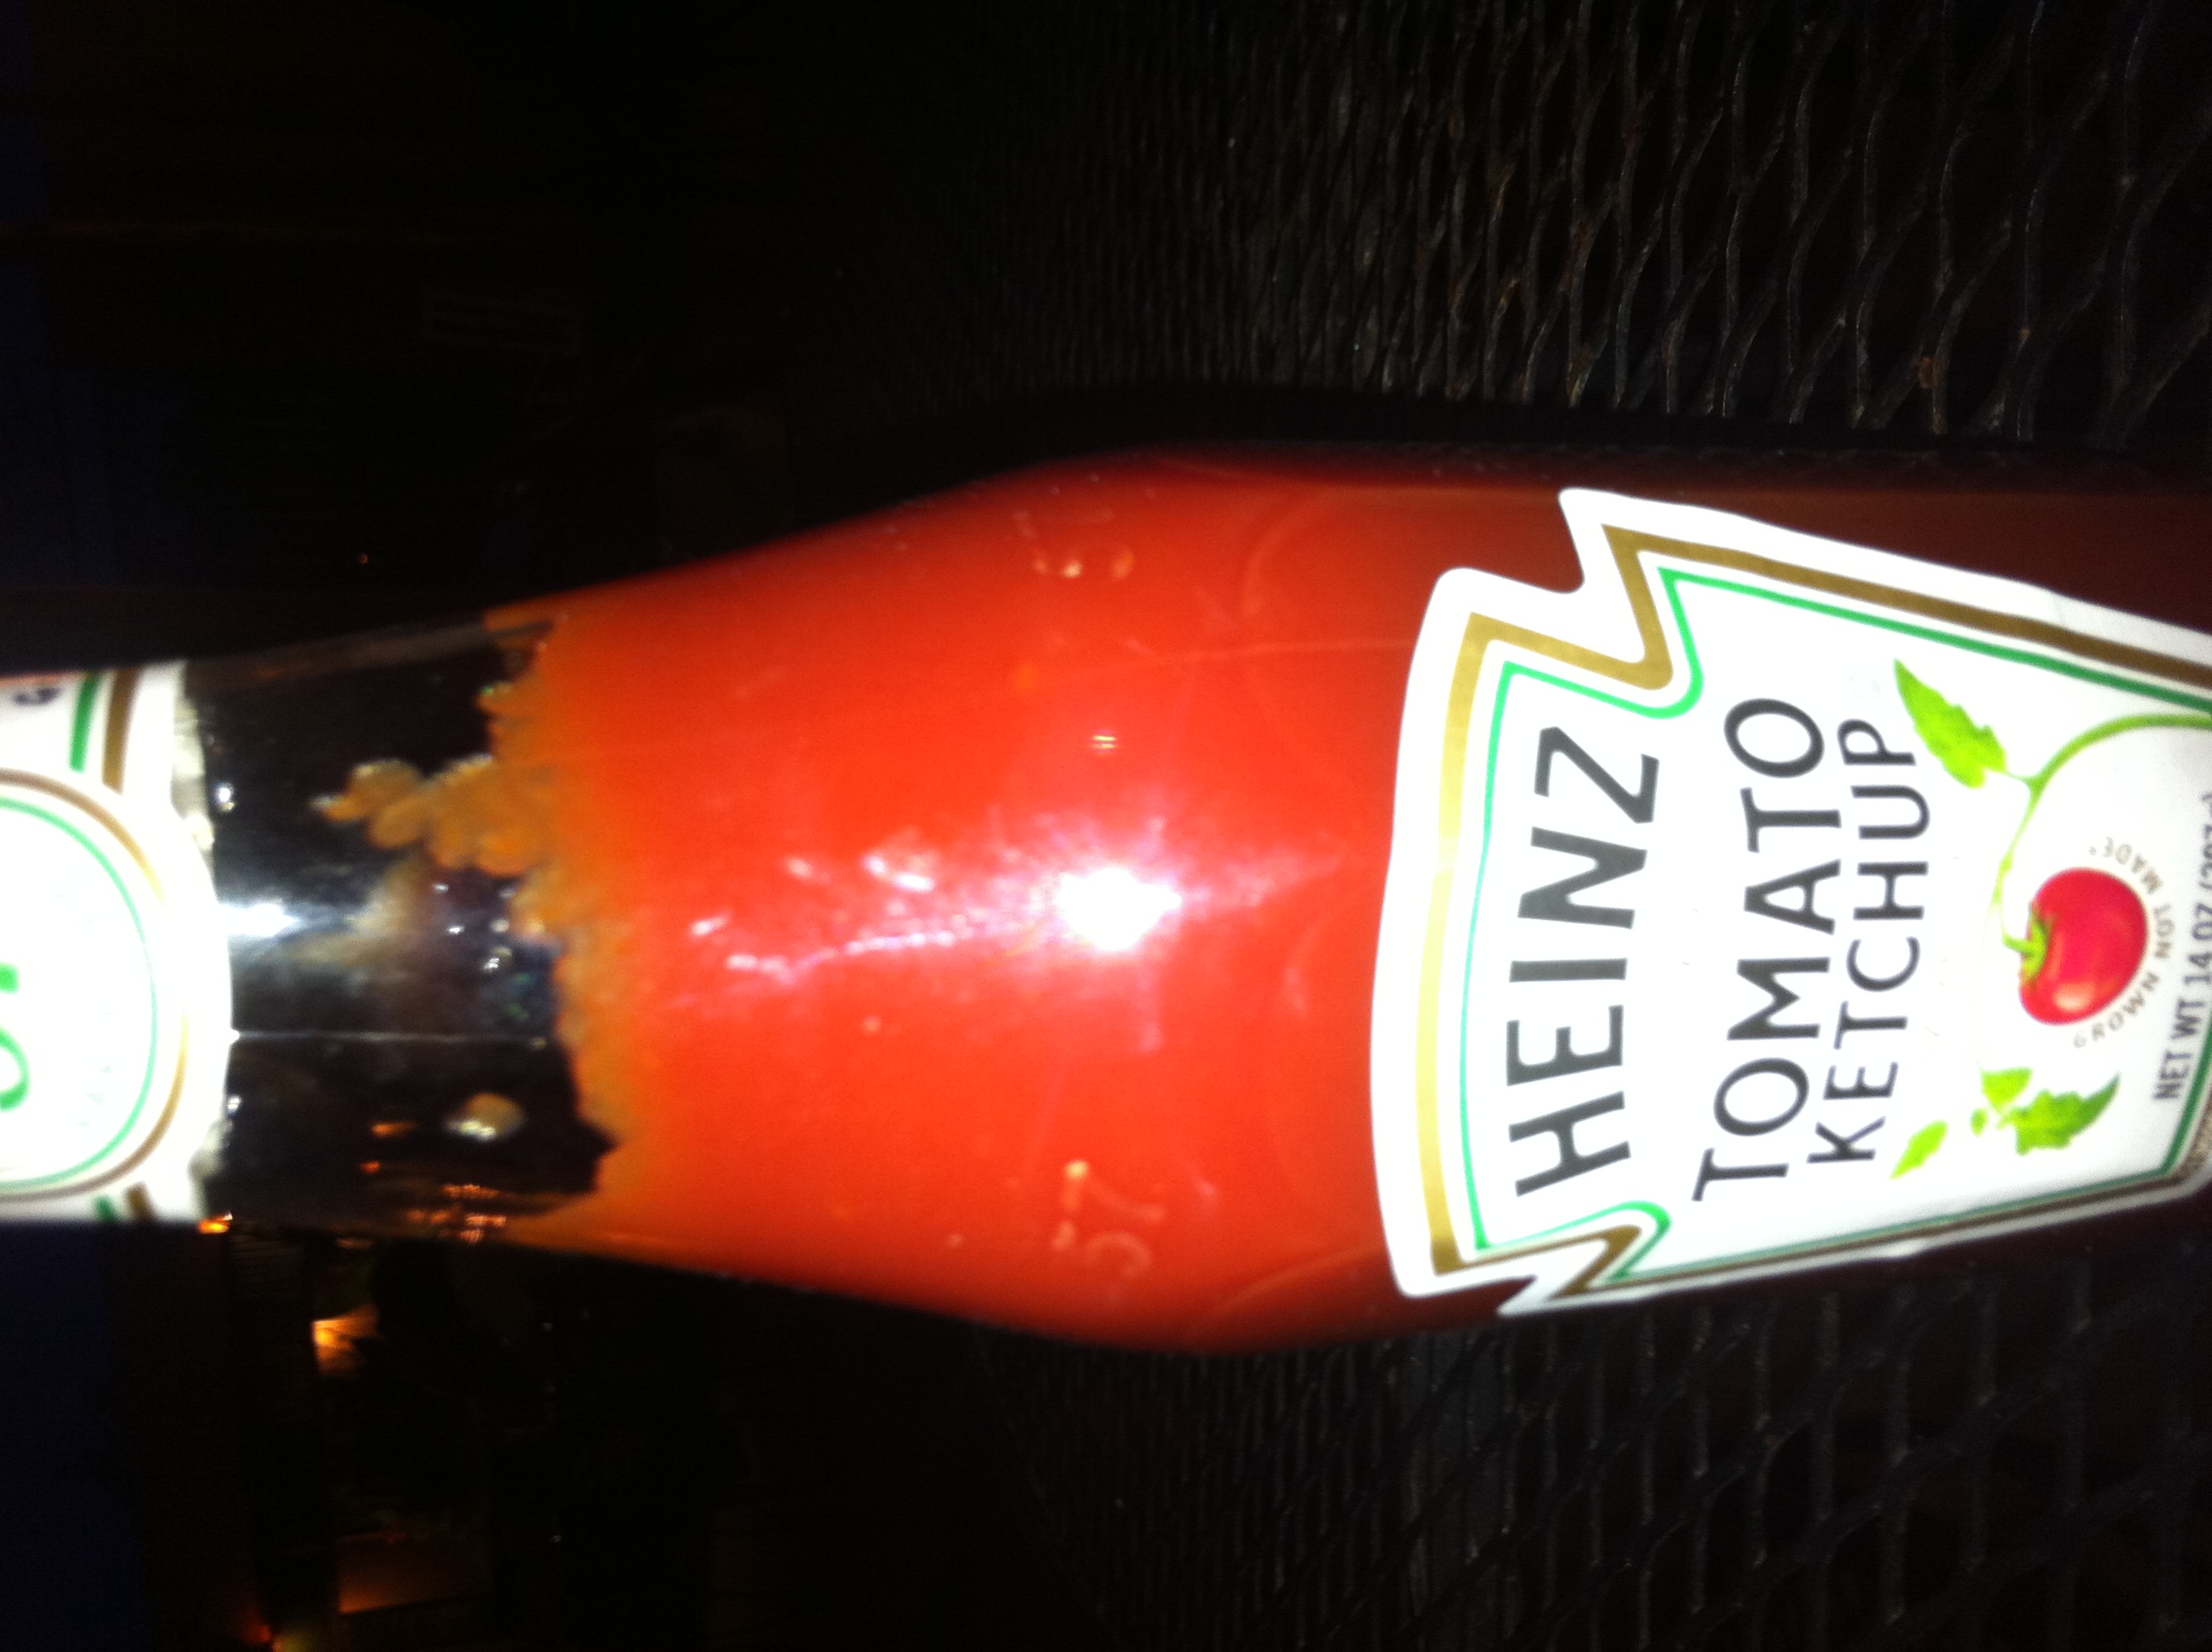Question: I'm at a restaurant. Is this the ketchup?
Answer: yes